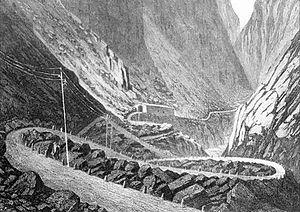
Ligne de télégraphe à travers le Gotthard Illustration contemporaine env. 1850/1870